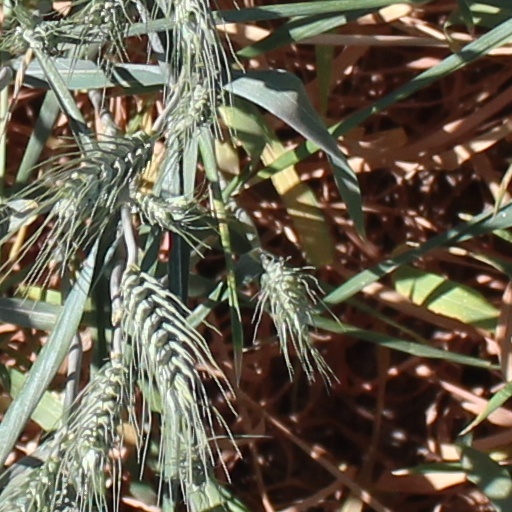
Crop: wheat